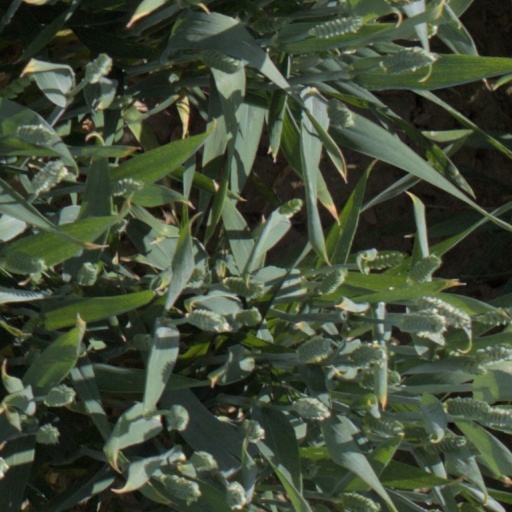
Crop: wheat